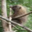
Label: porcupine